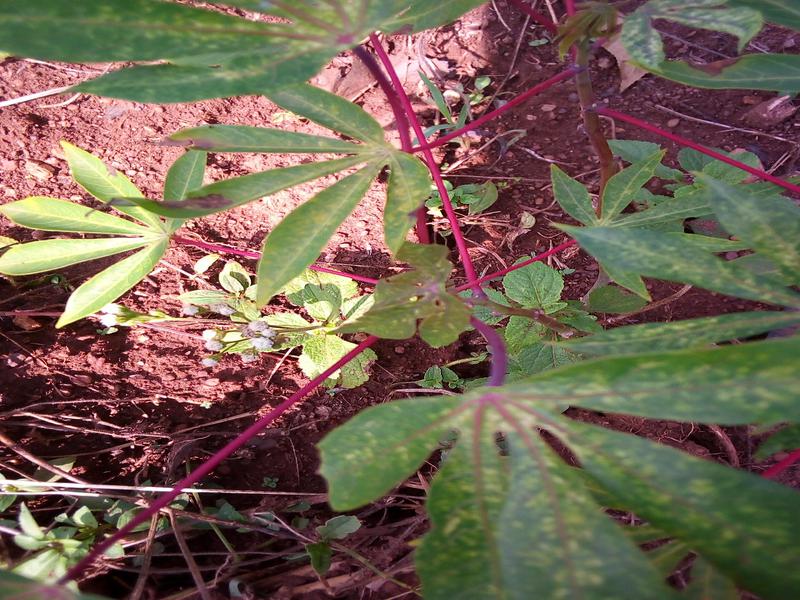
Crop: cassava
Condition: green_mottle